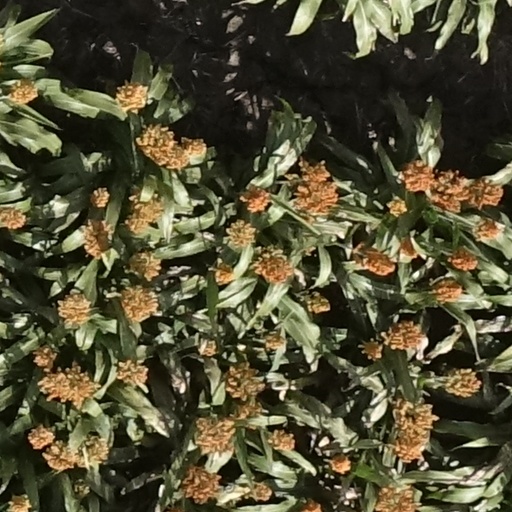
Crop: sorghum